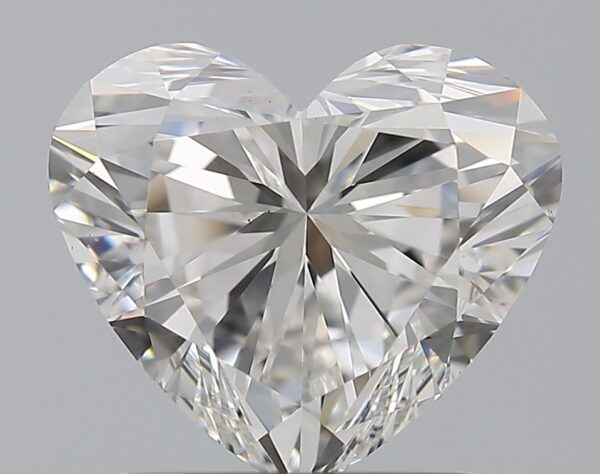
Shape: heart
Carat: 1.6
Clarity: VS1
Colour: F
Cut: EX
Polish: EX
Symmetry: EX
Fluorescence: M
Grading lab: GIA
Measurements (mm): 7.13 x 8.14 x 4.77